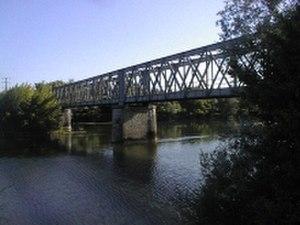
Vue du pont de salans
Salans est une commune française située dans le département du Jura en région Bourgogne-Franche-Comté.